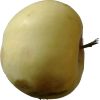
Label: Apple hit 1